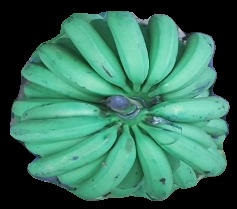
Variety: pachbale
Grade: grade2